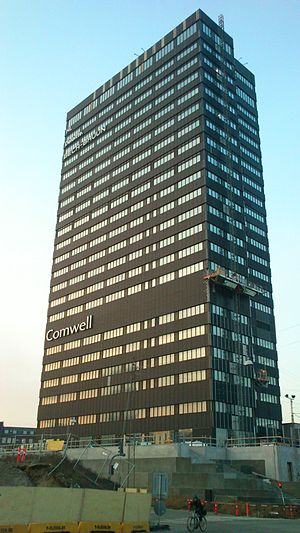
Højeste bygningsværker i Danmark / Højeste etageejendomme
Aarhus City Tower er Danmarks fjerdehøjeste hus og er bl.a. et resultat af Aarhus Kommunes højhuspolitik
Aarhus City Tower set fra syd i starten af 2014. Bygningen er beklædt med sol-paneler.
Højeste bygningsværker i Danmark er en samlet oversigt over de højeste bygninger og bygningsværker i Danmark. I oversigterne nedenfor skelnes mellem tre former for bygningsværker: Bygningsværker i forbindelse med infrastruktur, bygninger med tårne og spir, og højhuse/etageejendomme.